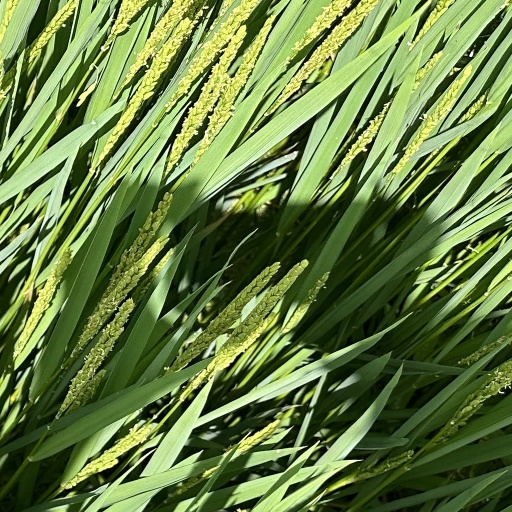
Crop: rice